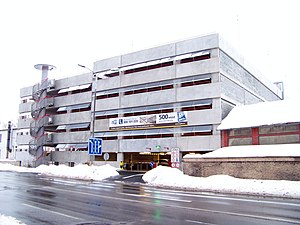
Parkeringshus
Parkeringshus i Hradec Králové, Tjekkiet.
Et parkeringshus er en bygning, der er designet til at biler kan parkere i, i form af flere etager eller niveauer med parkeringspladser. Det er grundlæggende en indendørs, stablet parkeringsplads. Nogle parkeringspladser kan have opvarmning, hvis der er lukket helt af.